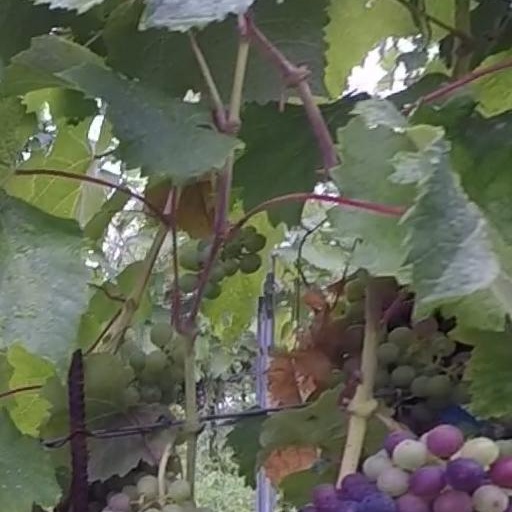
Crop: grape